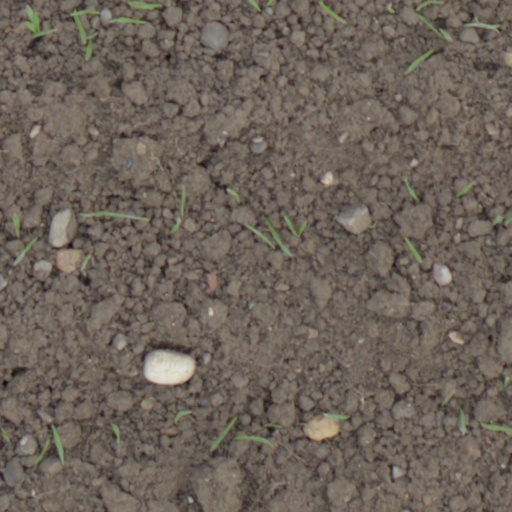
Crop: wheat